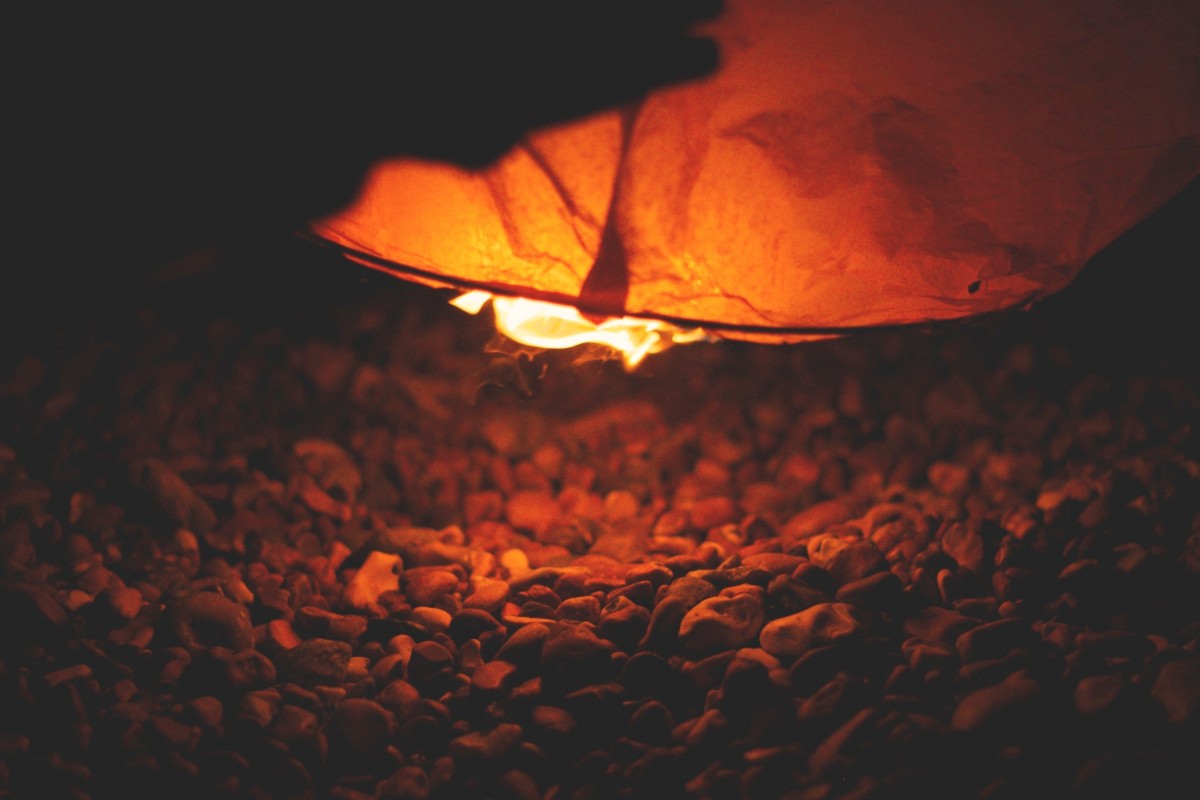
Tags: sun, sunrise, sunset, sunlight, leaf, reflection, red, flame, darkness, melting, macro photography